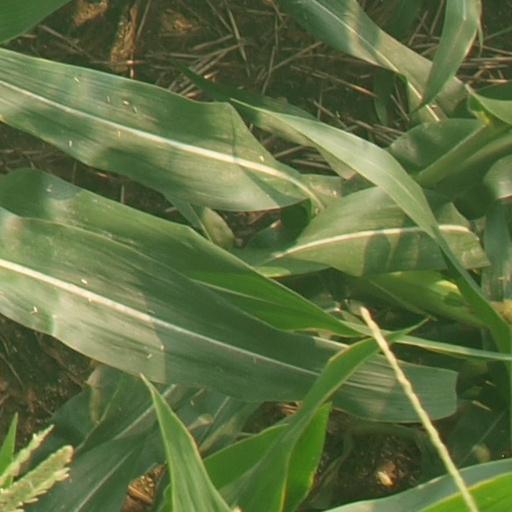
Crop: maize; corn